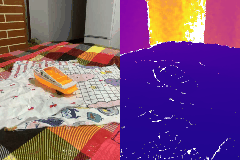
Label: boat